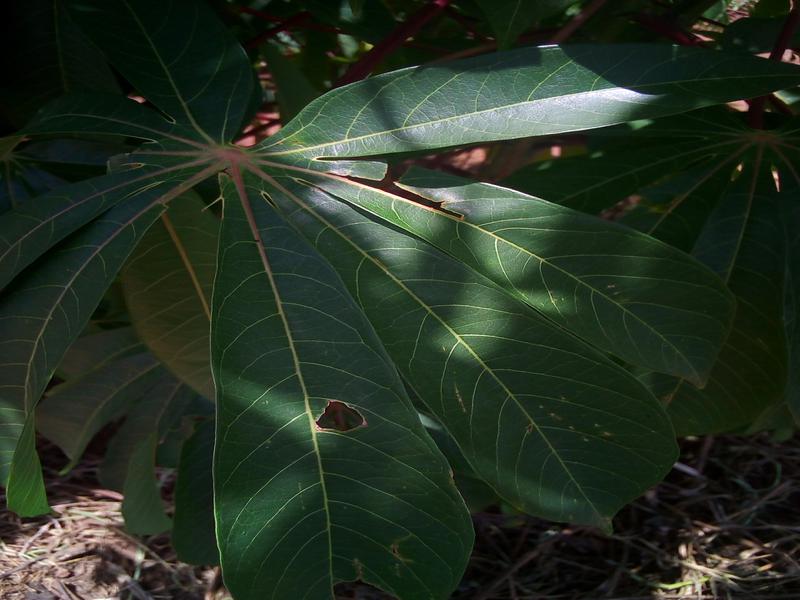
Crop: cassava
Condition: healthy